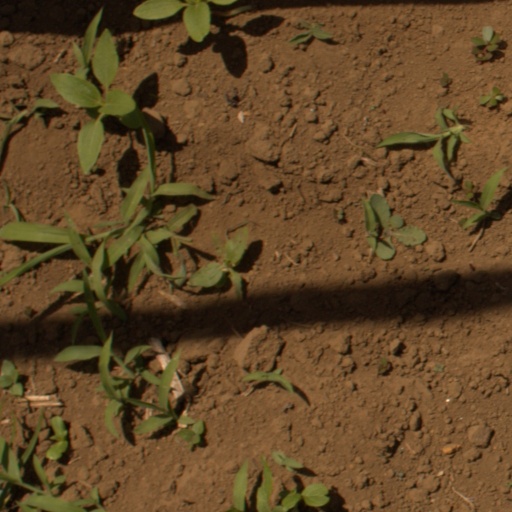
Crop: Jerusalem artichoke